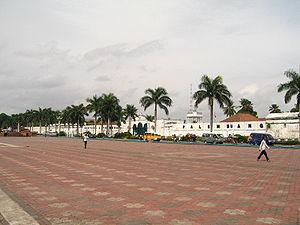
Palembang est une ville d'Indonésie, dans le sud de l'île de Sumatra. C'est la capitale de la province de Sumatra du Sud. Elle a le statut de kota. Sa population s'élevait à 1 742 186 habitants en 2013. C'est la deuxième ville importante de Sumatra après Medan, et la septième du pays après Jakarta, Surabaya, Bandung, Medan, Semarang, et Makassar. La ville a accueilli la 26ᵉ édition des SEA Games en 2011 et les Jeux asiatiques de 2018.